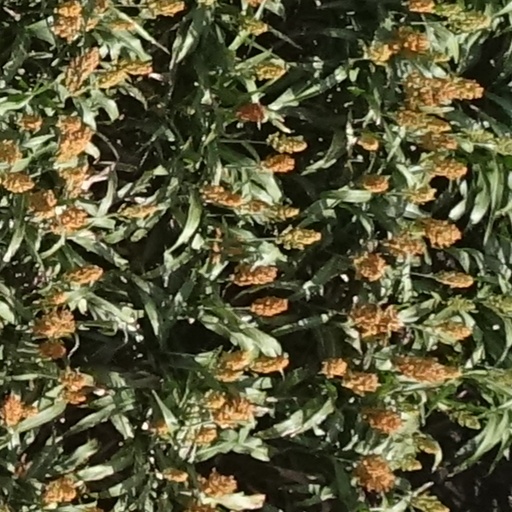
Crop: sorghum